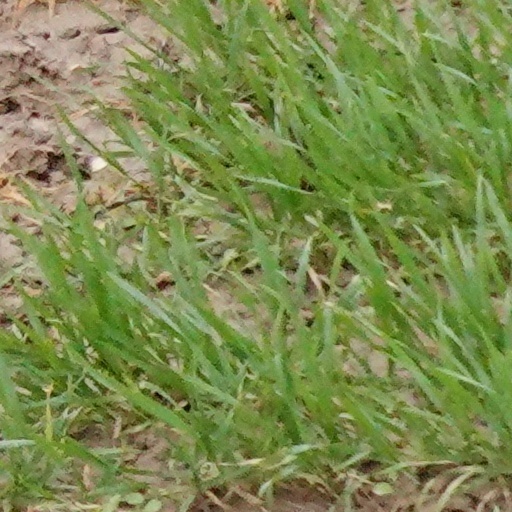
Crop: wheat